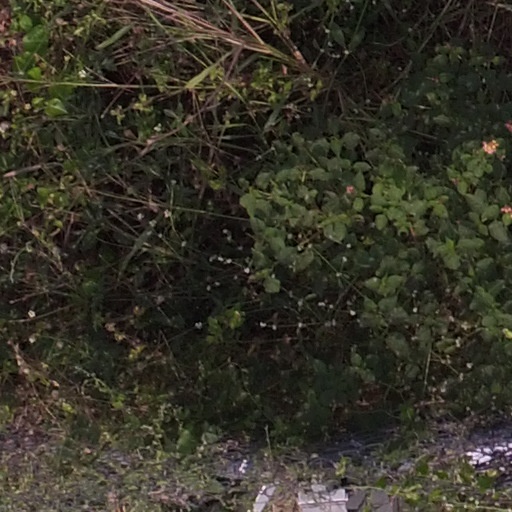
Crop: maize; corn